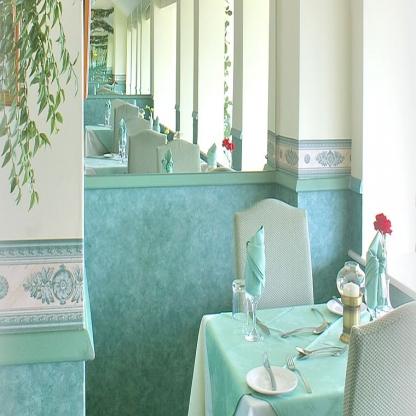
Scene: Indoor